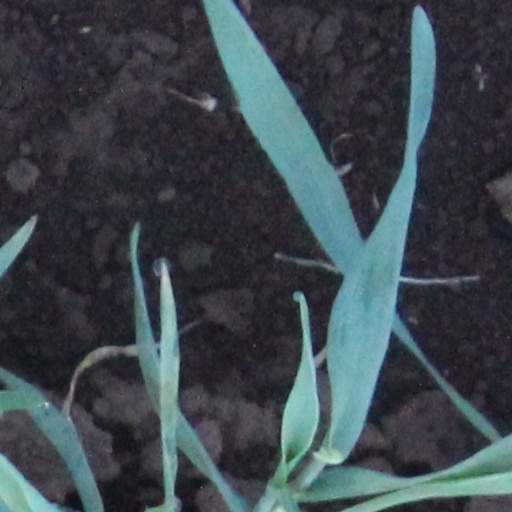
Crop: wheat